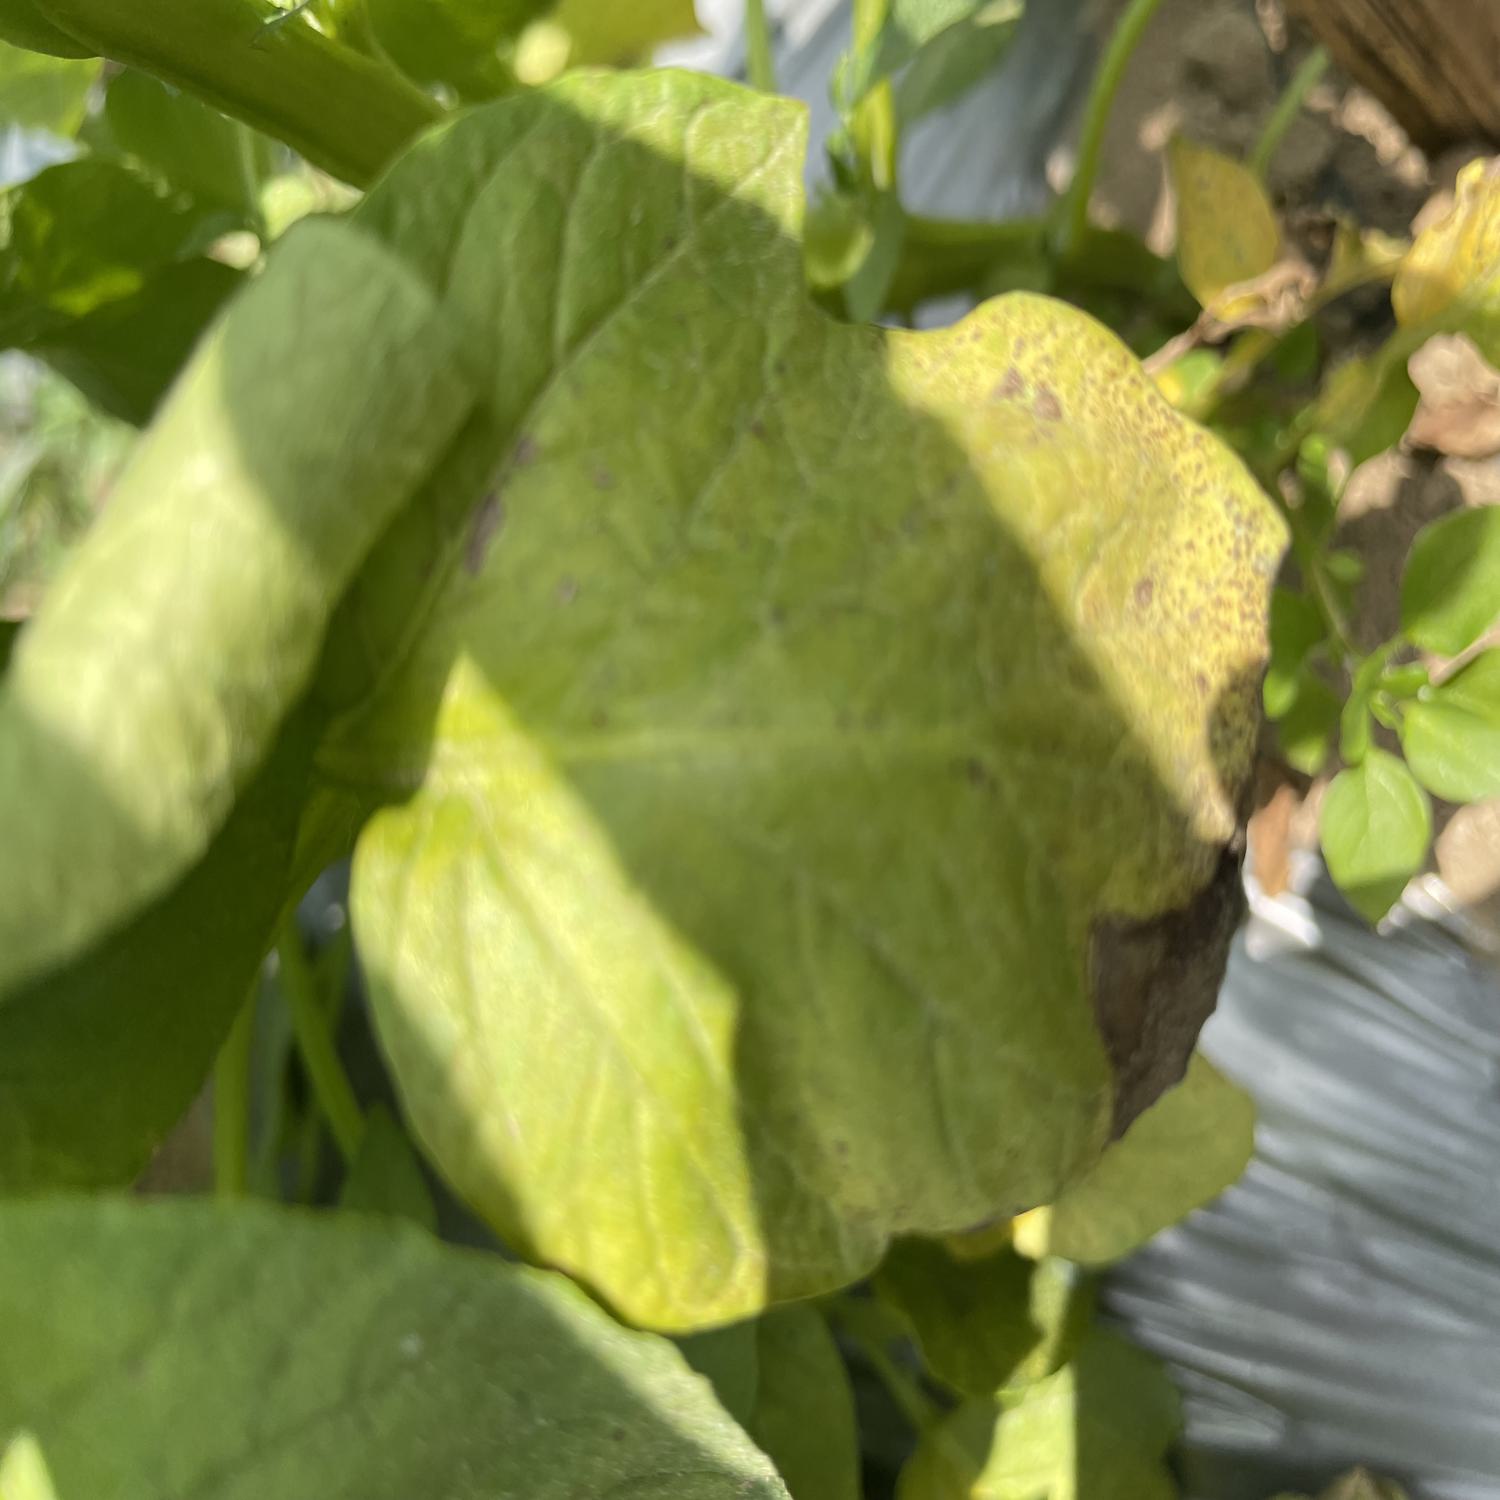
Label: Fungi